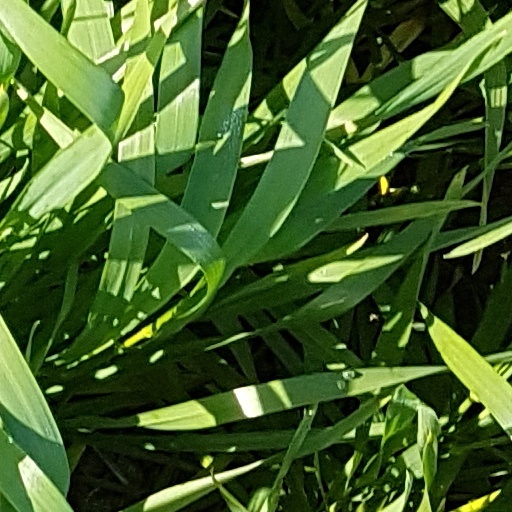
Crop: wheat